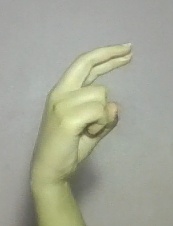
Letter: zay